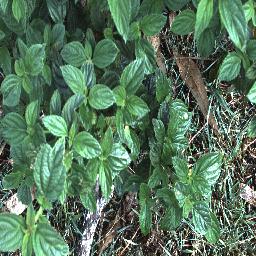
Label: lantana